Conus cordigera

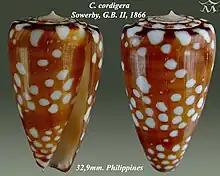
"Conus cordigera"

This marine species occurs off the Philippines and Eastern Indonesia